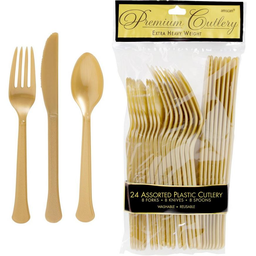
Label: plastic